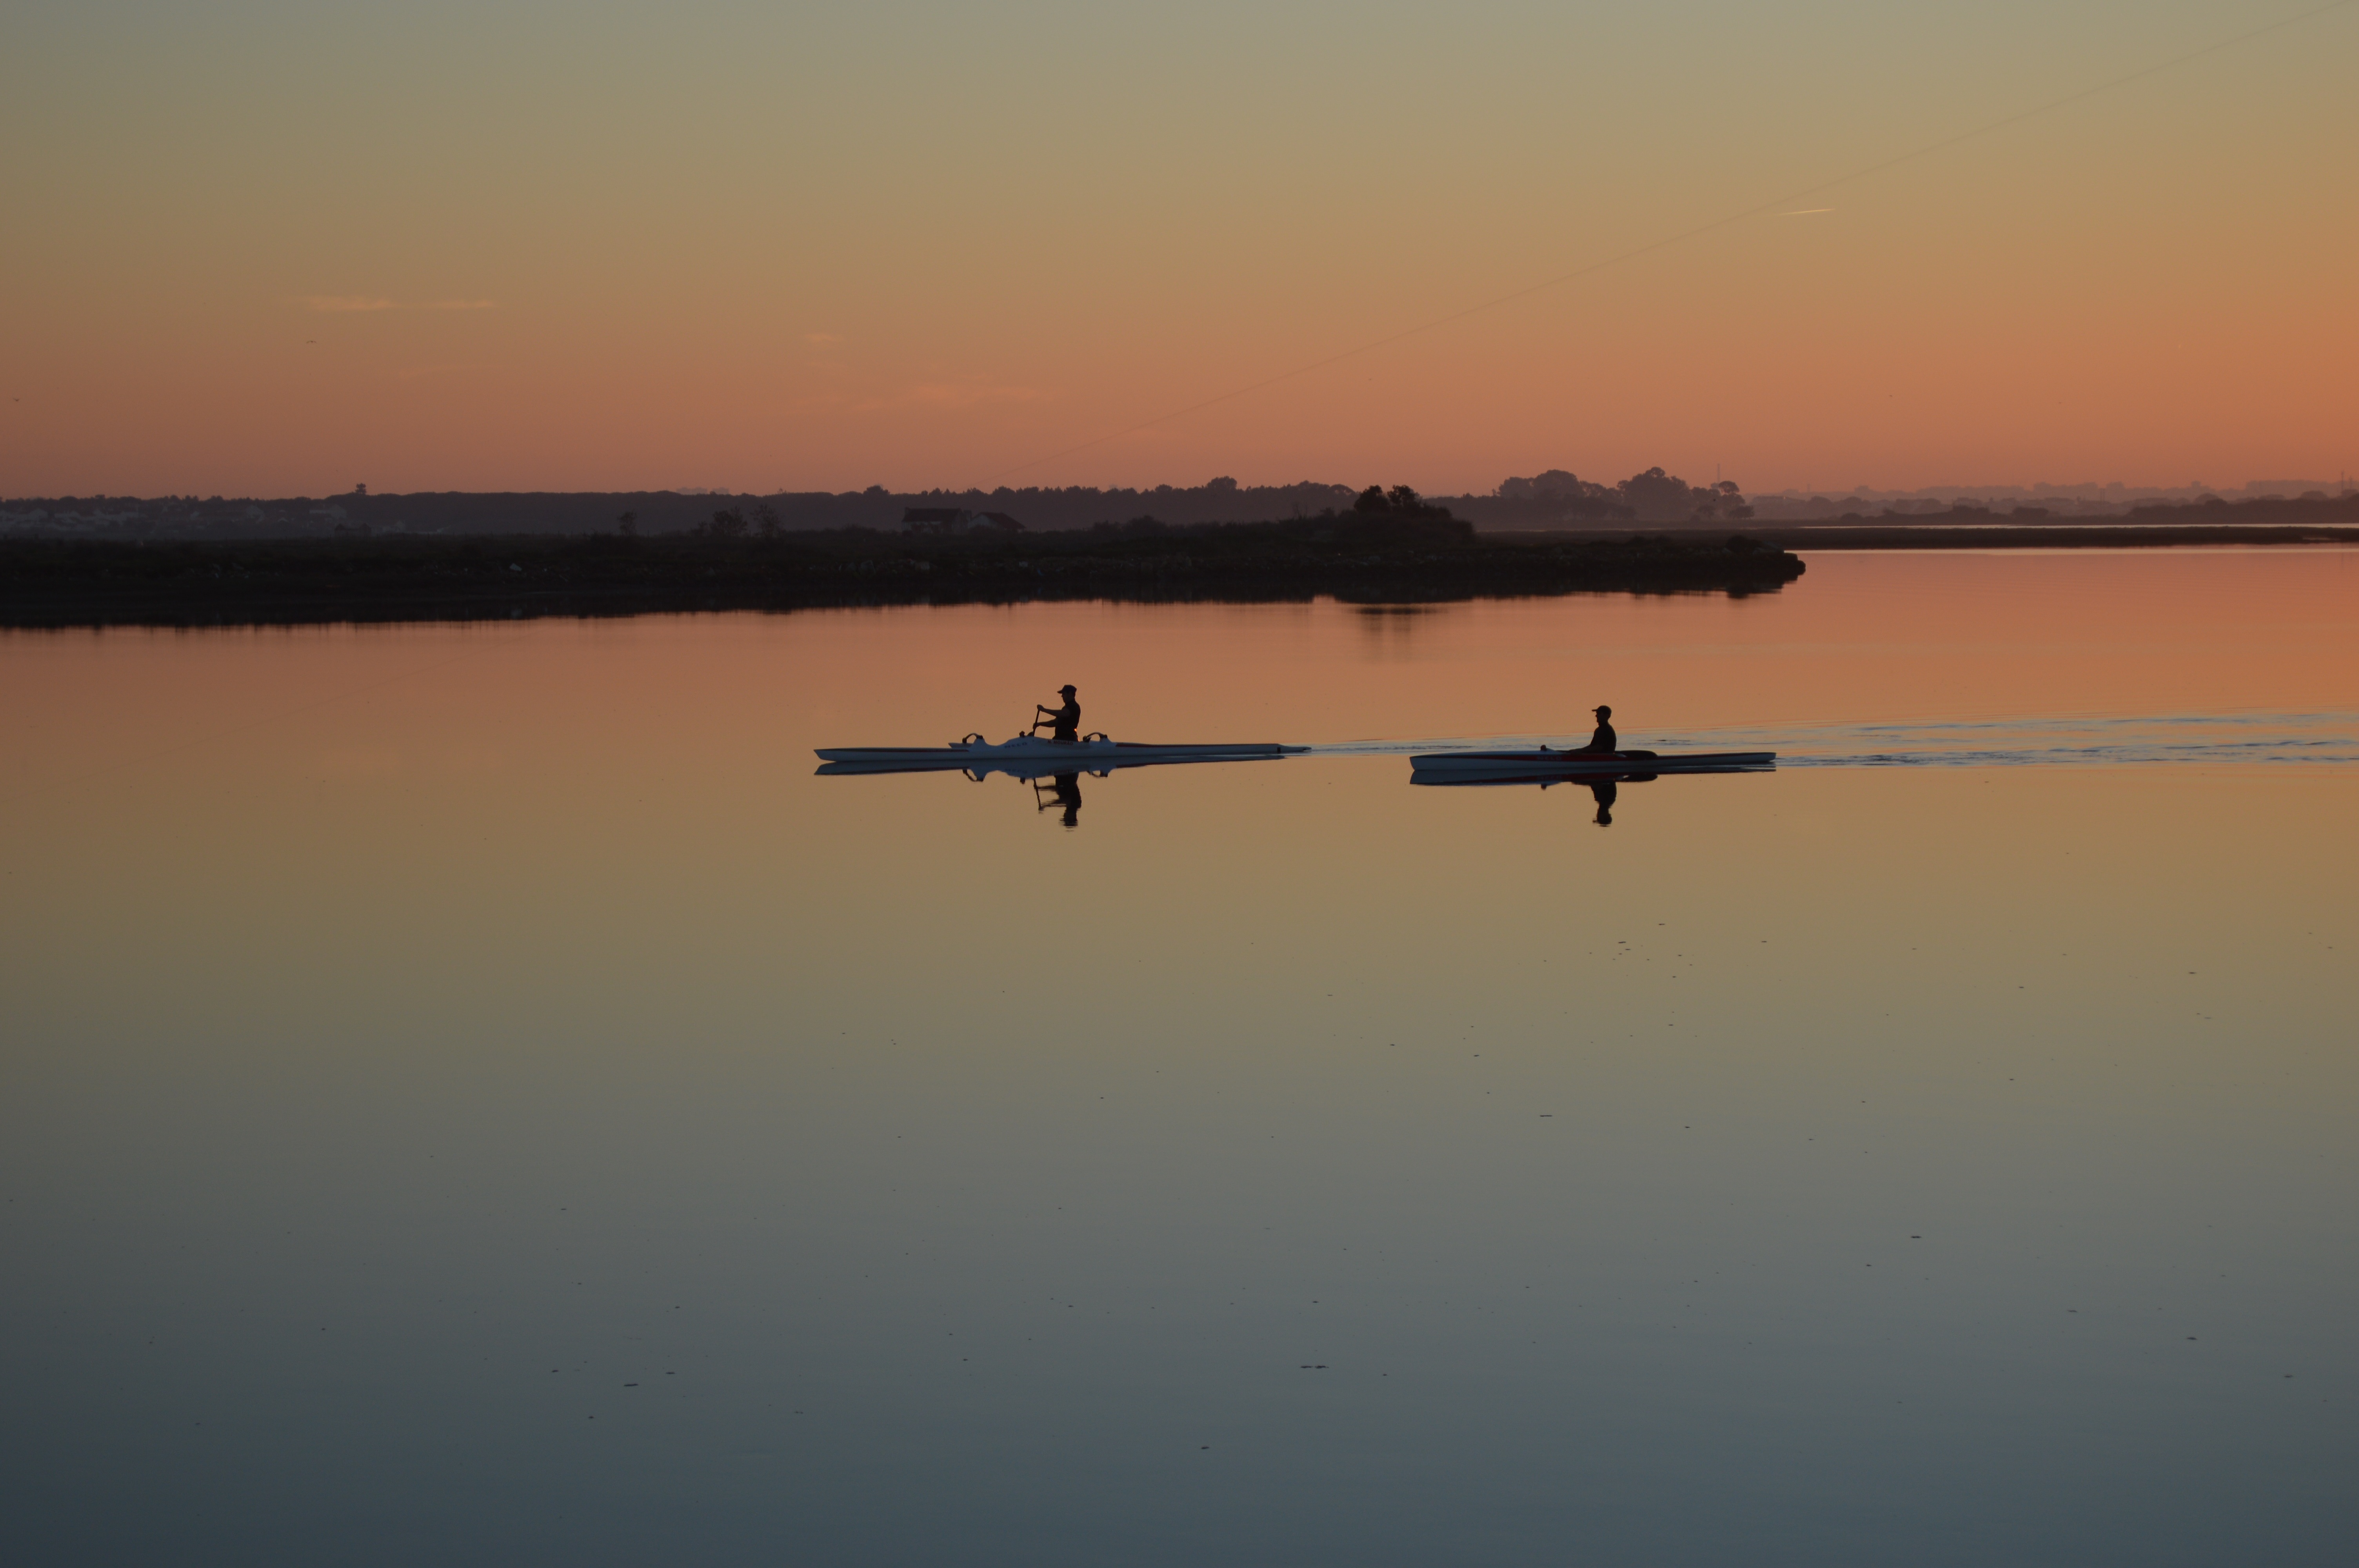
sea, water, horizon, sunrise, sunset, boat, morning, lake, dawn, river, dusk, evening, reflection, vehicle, bay, boating, rio, canoes, sunsets, tejo, atmospheric phenomenon, montijo, dagalega